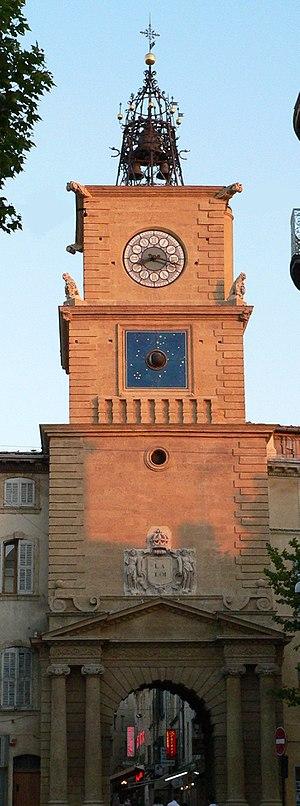
La Tour de l'Horloge à Salon-de-Provence (Bouches-du-Rhône, France)
Salon-de-Provence est une commune française située dans le département des Bouches-du-Rhône, en région Provence-Alpes-Côte d'Azur.